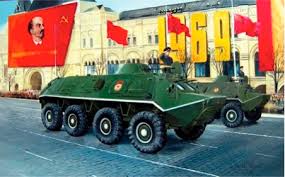
Label: BTR